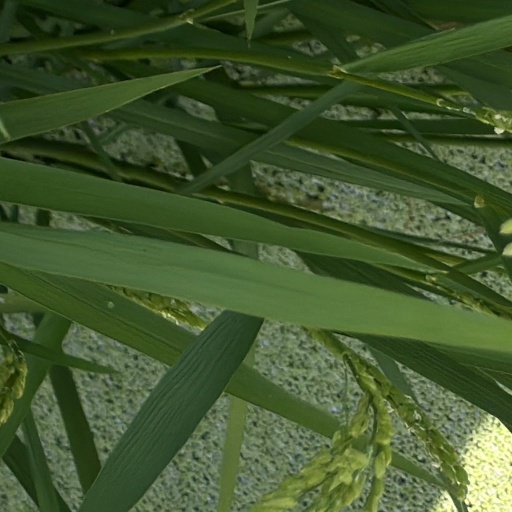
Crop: rice